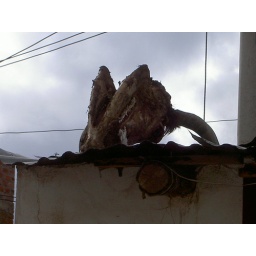
bull skull on a roof in puno